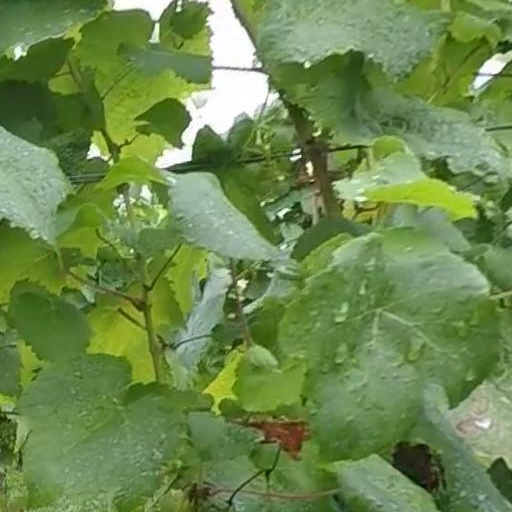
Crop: grape